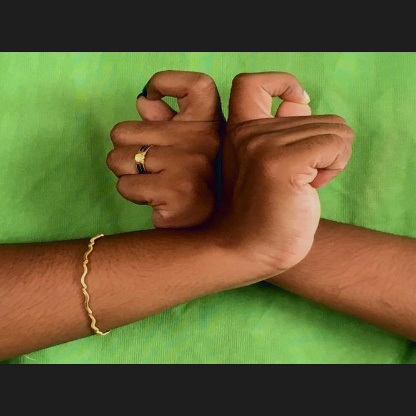
Mudra: Berunda